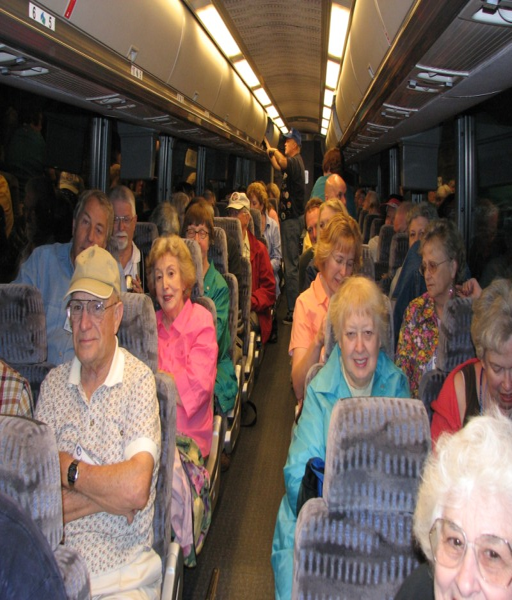
people # wait for the buses to depart .